William Warrington

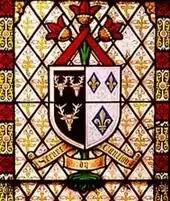
Domestic armorial window

William was one of at least five children born to William Warrington (born 1768, New Romney) and his wife Sarah Wren. He was baptised at New Romney on 4 Mar 1796. One of his nephews married a sister of John Surtees's patrilineal great-grandfather.